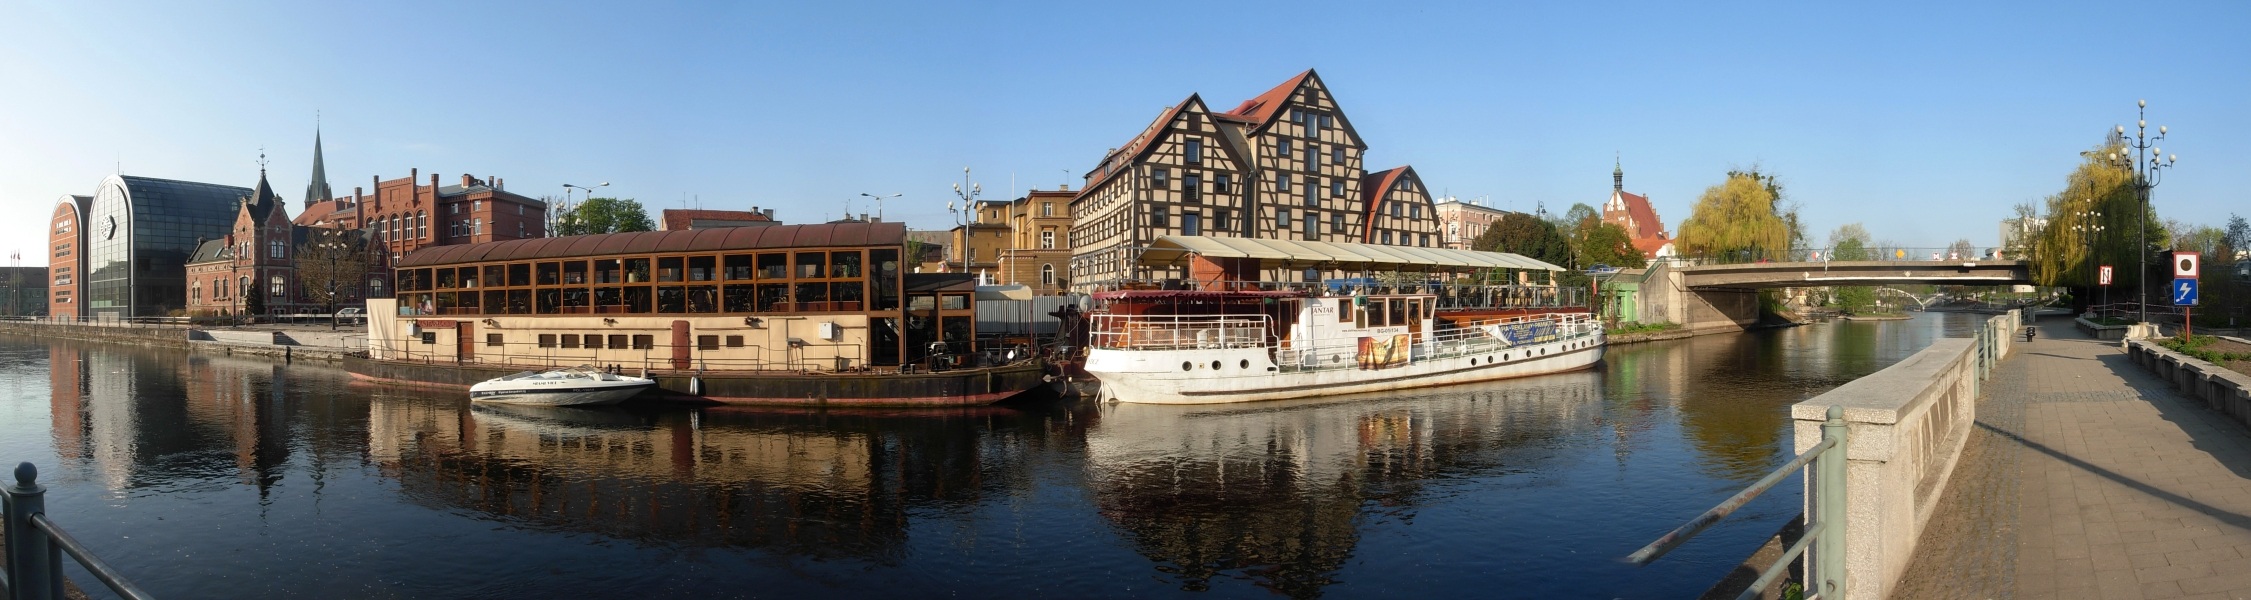
water, boat, view, river, canal, panorama, vehicle, waterfront, tourism, waterway, boats, poland, tours, bydgoszcz